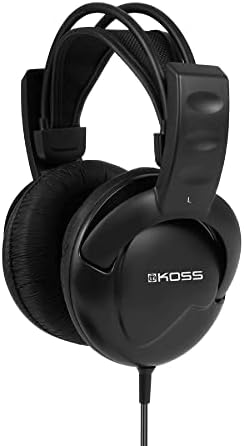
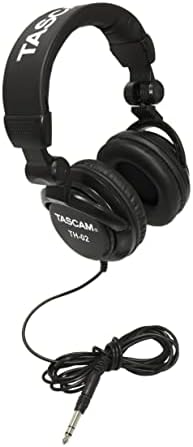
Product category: headphones
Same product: no